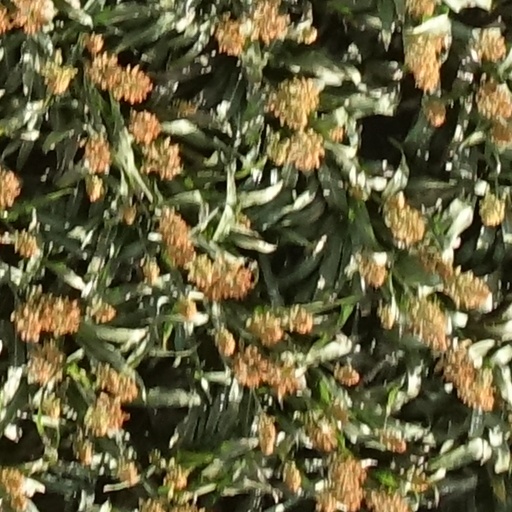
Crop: sorghum